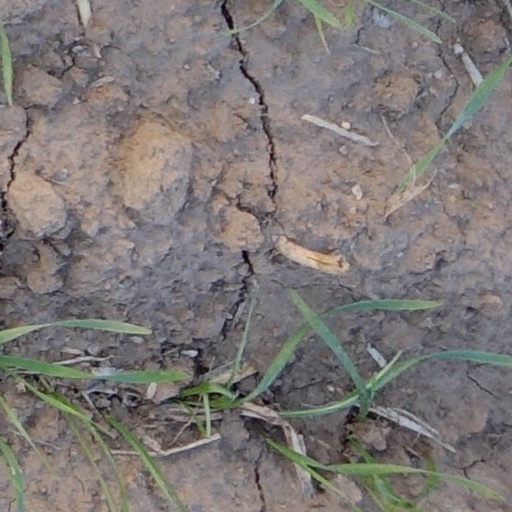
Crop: wheat